Question: Please indicate a possible affordance area of baseball bat that can be used for holding
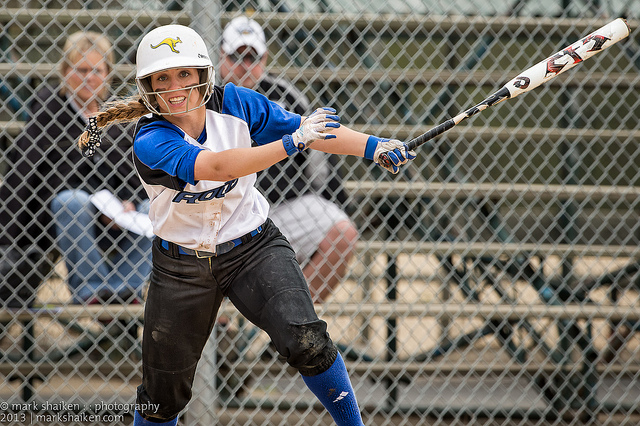
Answer: [368.5, 136, 421.5, 179]